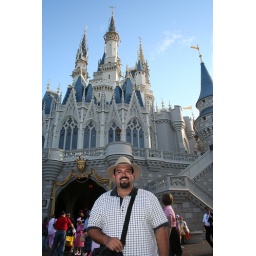
There's nothing like the castle to bring out the little girl in you....uh...nevermind...